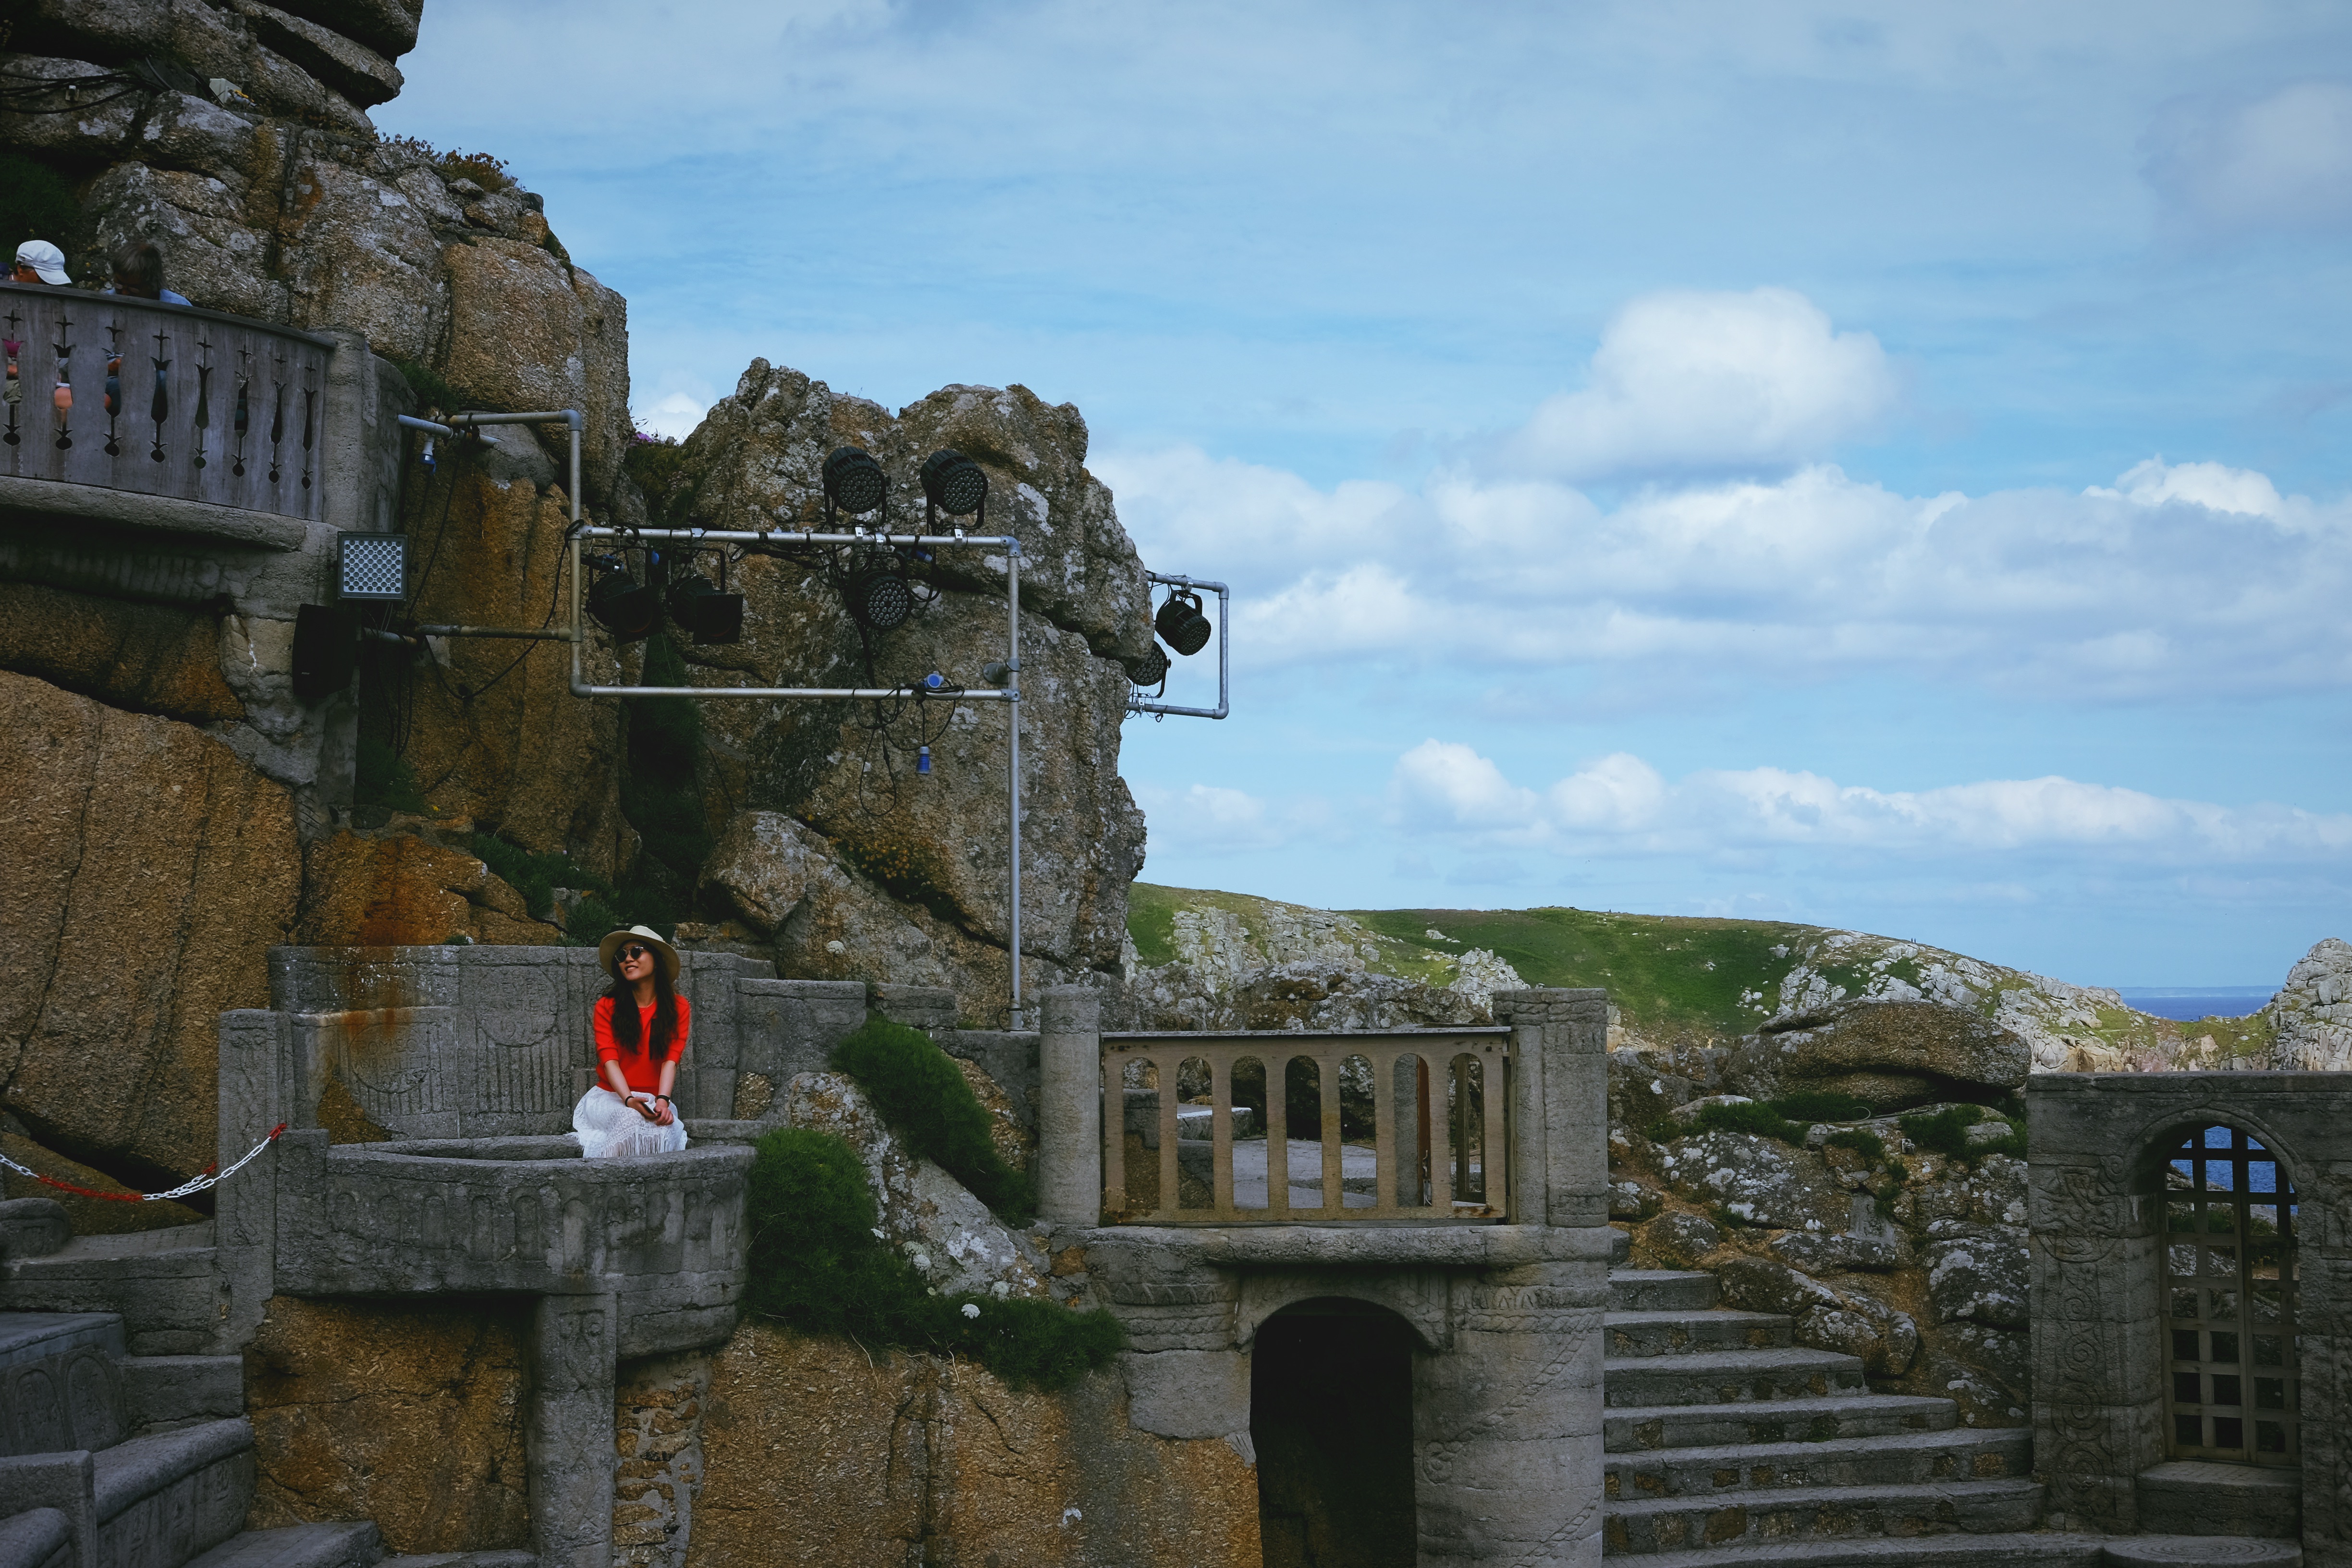
rock, town, building, chateau, wall, vacation, travel, village, castle, fortification, tourism, ruins, monastery, estate, ancient history